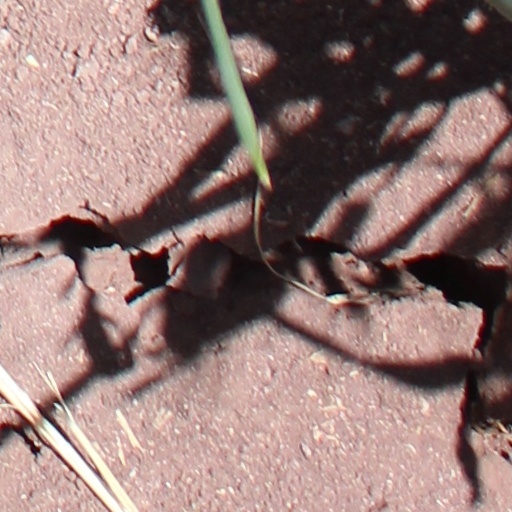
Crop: wheat